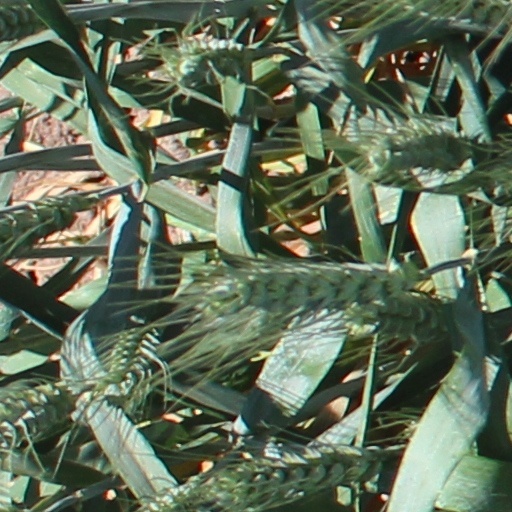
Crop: wheat